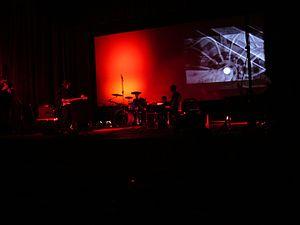
Light Coorporation est un groupe de rock expérimental et progressif. Son style musical est influencé par d'autres courants tels que le jazz, le fusion ou le rock psychédélique ; en outre, il s’inspire des groupes réunis autour de l'école de Canterbury et du mouvement Rock in Opposition.